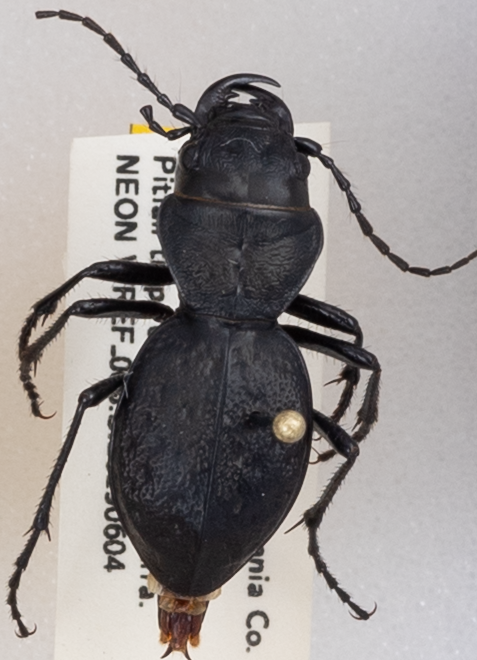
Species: Omus dejeanii
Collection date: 2019-06-04
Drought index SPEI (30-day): -1.01
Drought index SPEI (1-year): -2.09
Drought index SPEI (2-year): -2.09